Anton Peschka

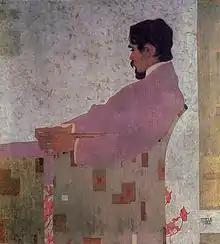
Portrait of Anton Peschka by Egon Schiele (1909)

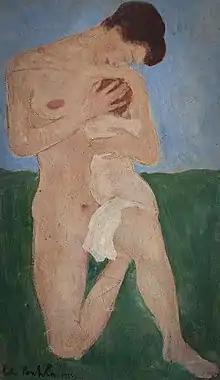
Anton Peschka: mother with child (1922)

Anton Emanuel Peschka (21 February 1885, Vienna - 9 September 1940, Vienna) was an Austrian painter.